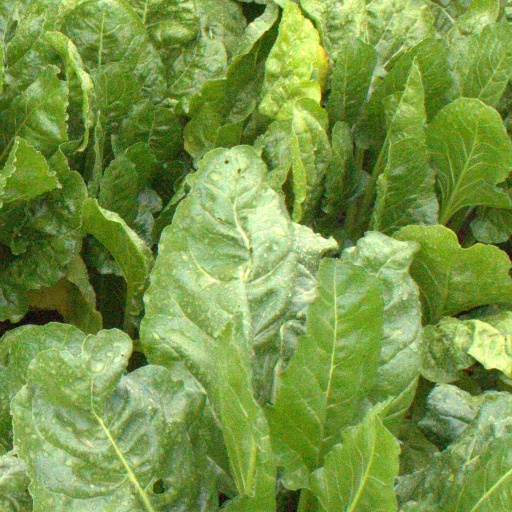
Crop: sugar beet